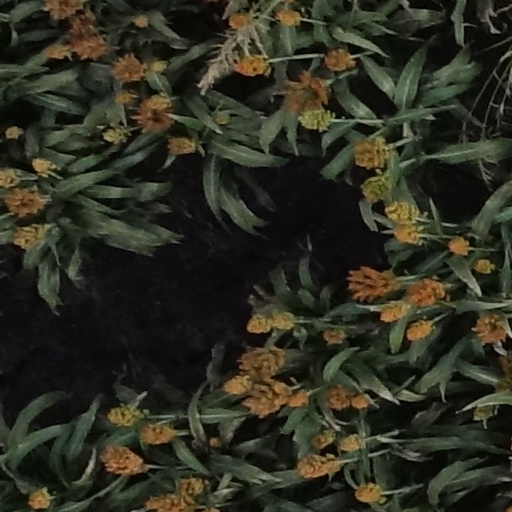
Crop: sorghum